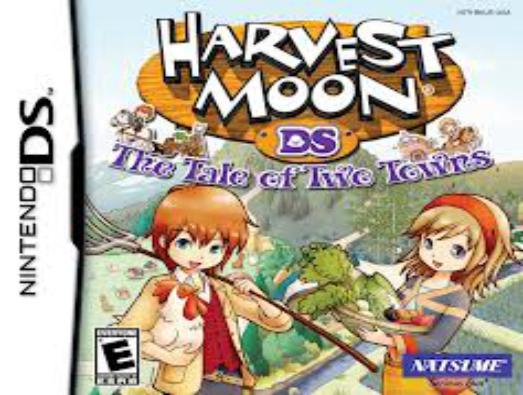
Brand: Harvest Moon
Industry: Leisure